Graffiti in Toronto

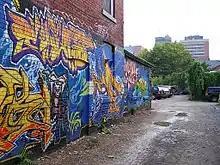
Graffiti in a Toronto alley in 2005.

Graffiti was well established in downtown Toronto by the early 1980s. By the mid-1990s, many graffiti pieces and tags were observable in various alleyways and other outdoor areas around the city. (A book collection of some of those works, titled “Tags & Pieces”, was published in 1997 ). One blogger remarked that pieces on Toronto buildings, walls and overpasses embrace the culture of New York City.